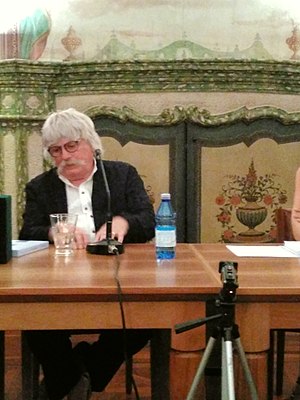
Karl Jenkins
Karl Jenkins er en engelsk musiker og komponist.